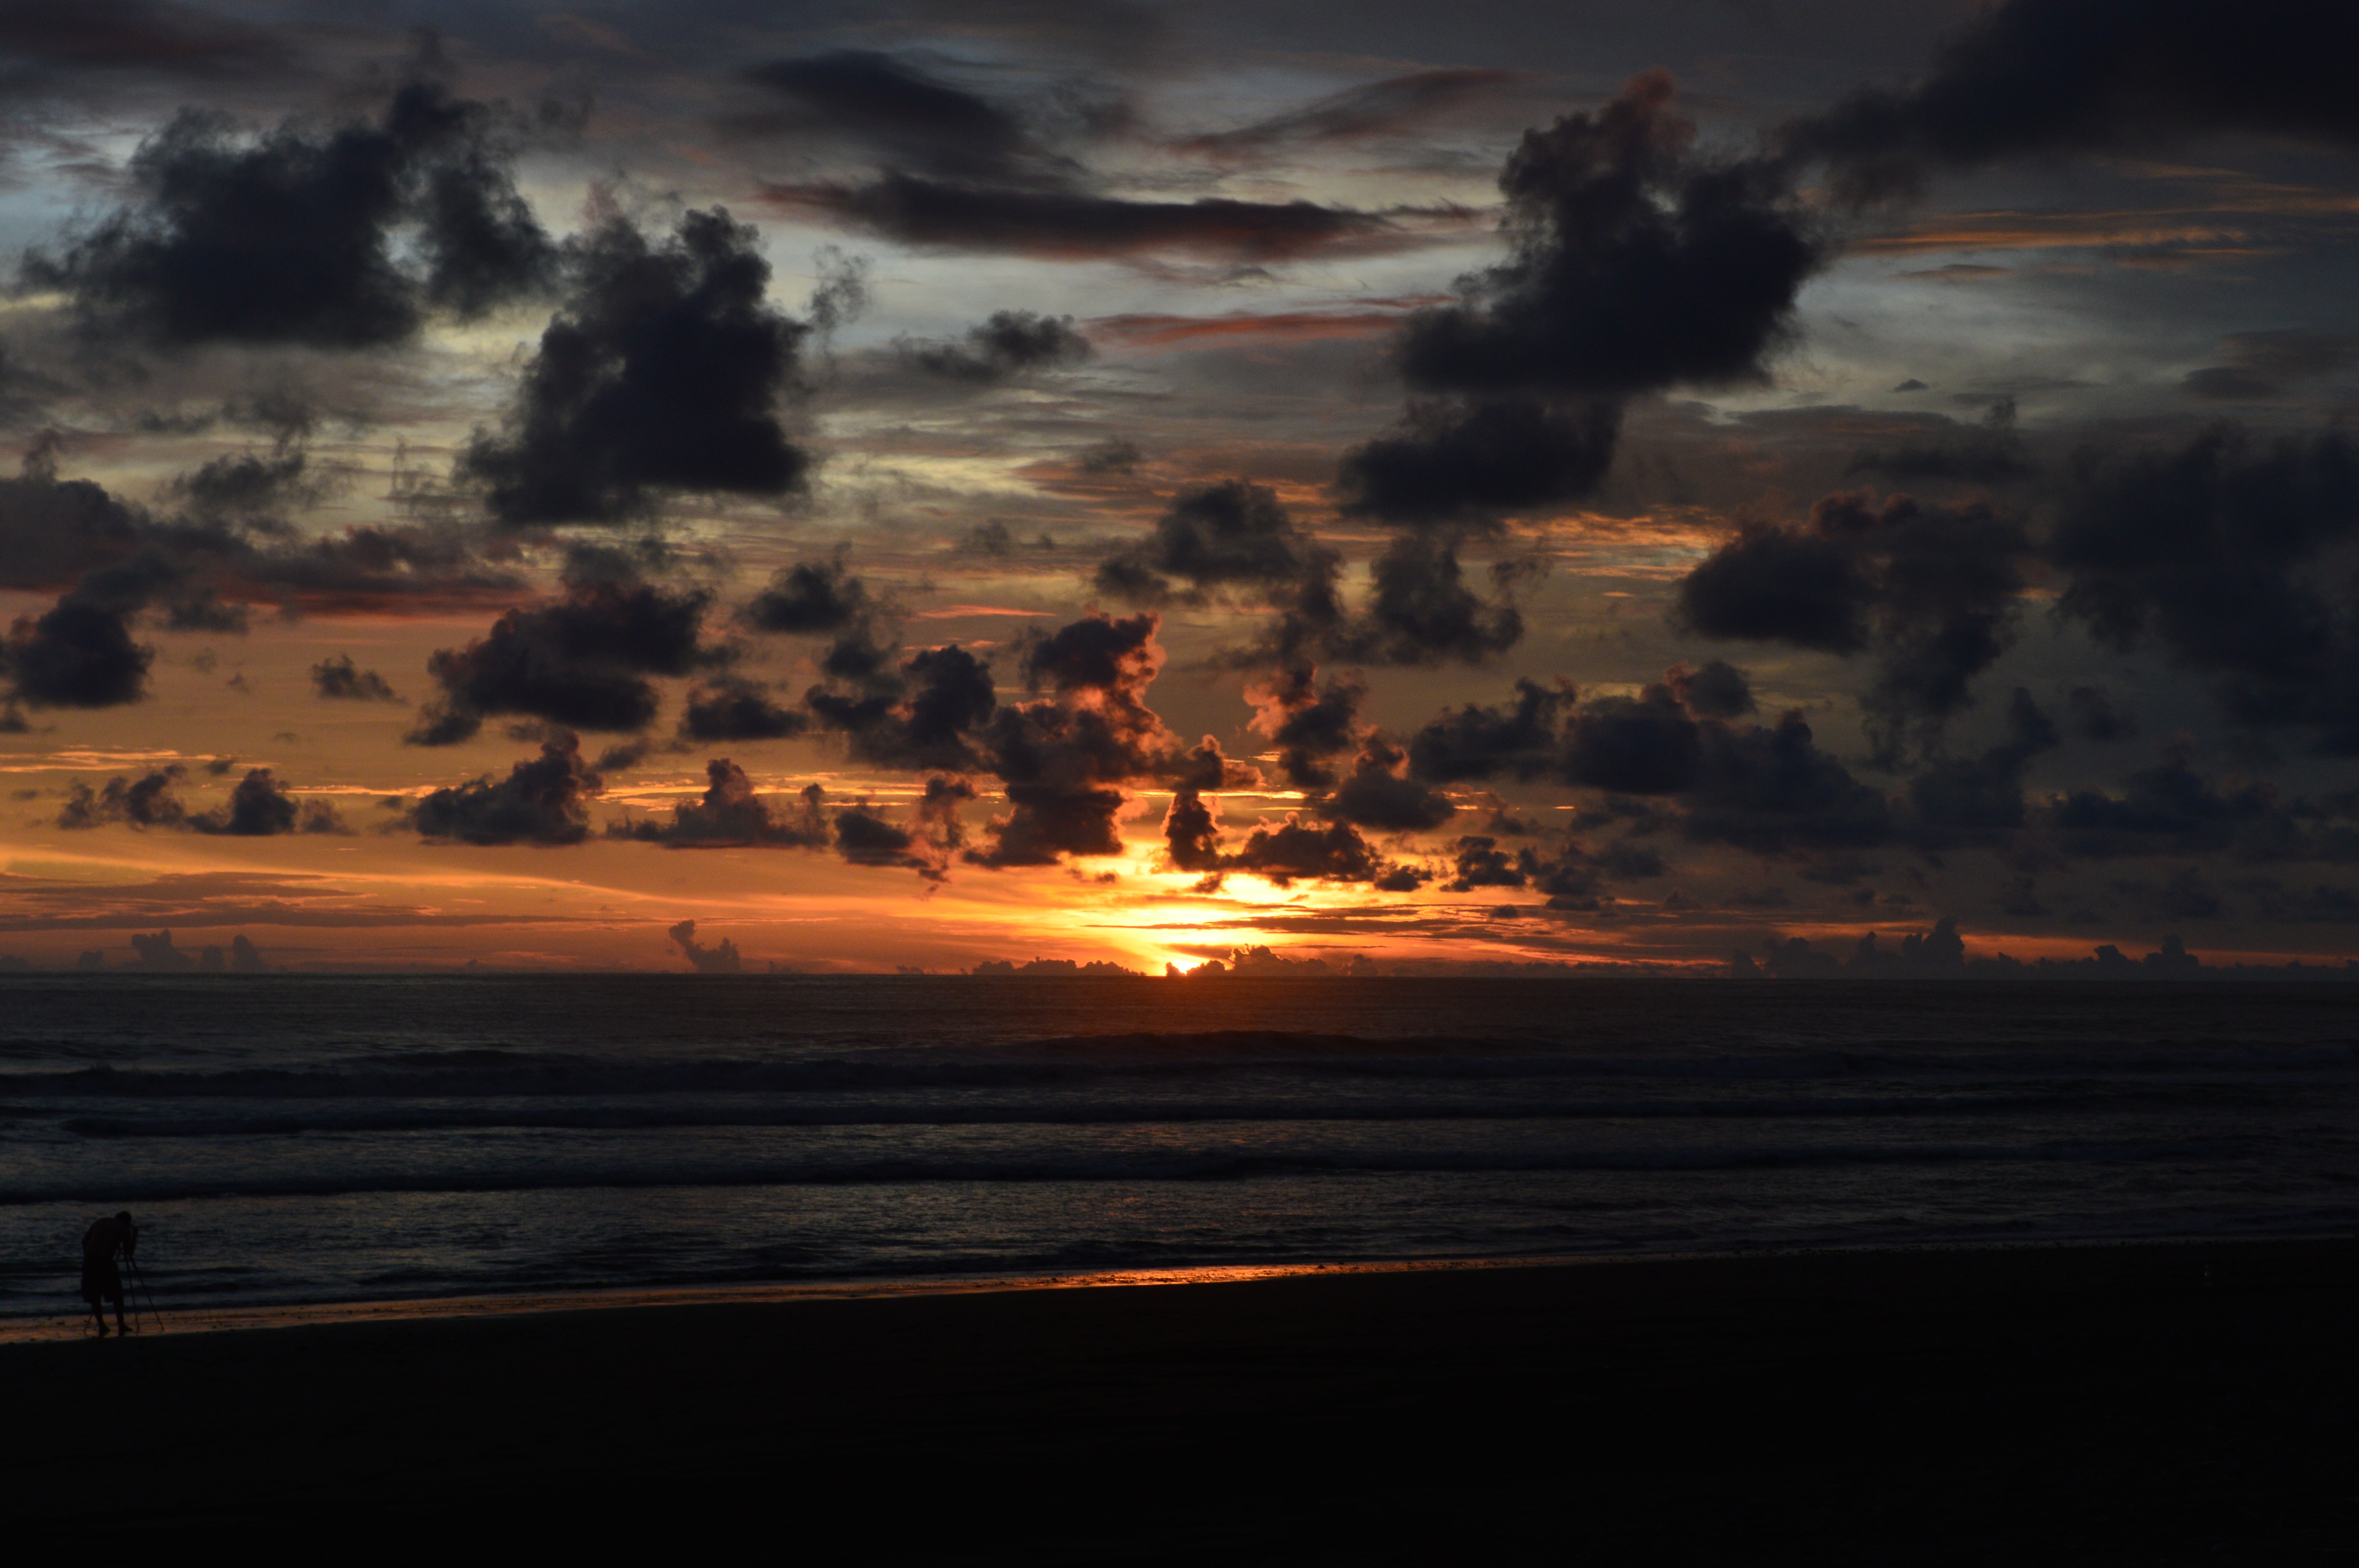
beach, landscape, sea, coast, ocean, horizon, cloud, sky, sunrise, sunset, sunlight, morning, shore, wave, dawn, dusk, evening, reflection, bay, afterglow